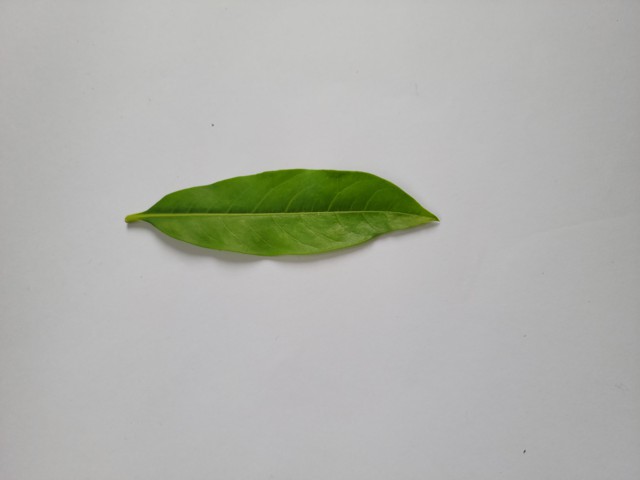
Plant: sarpagandha